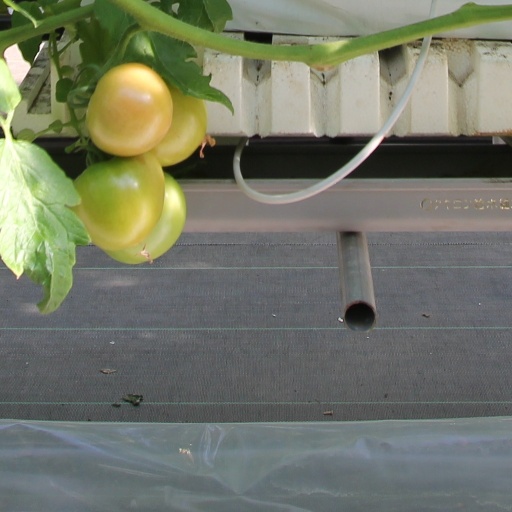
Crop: tomato